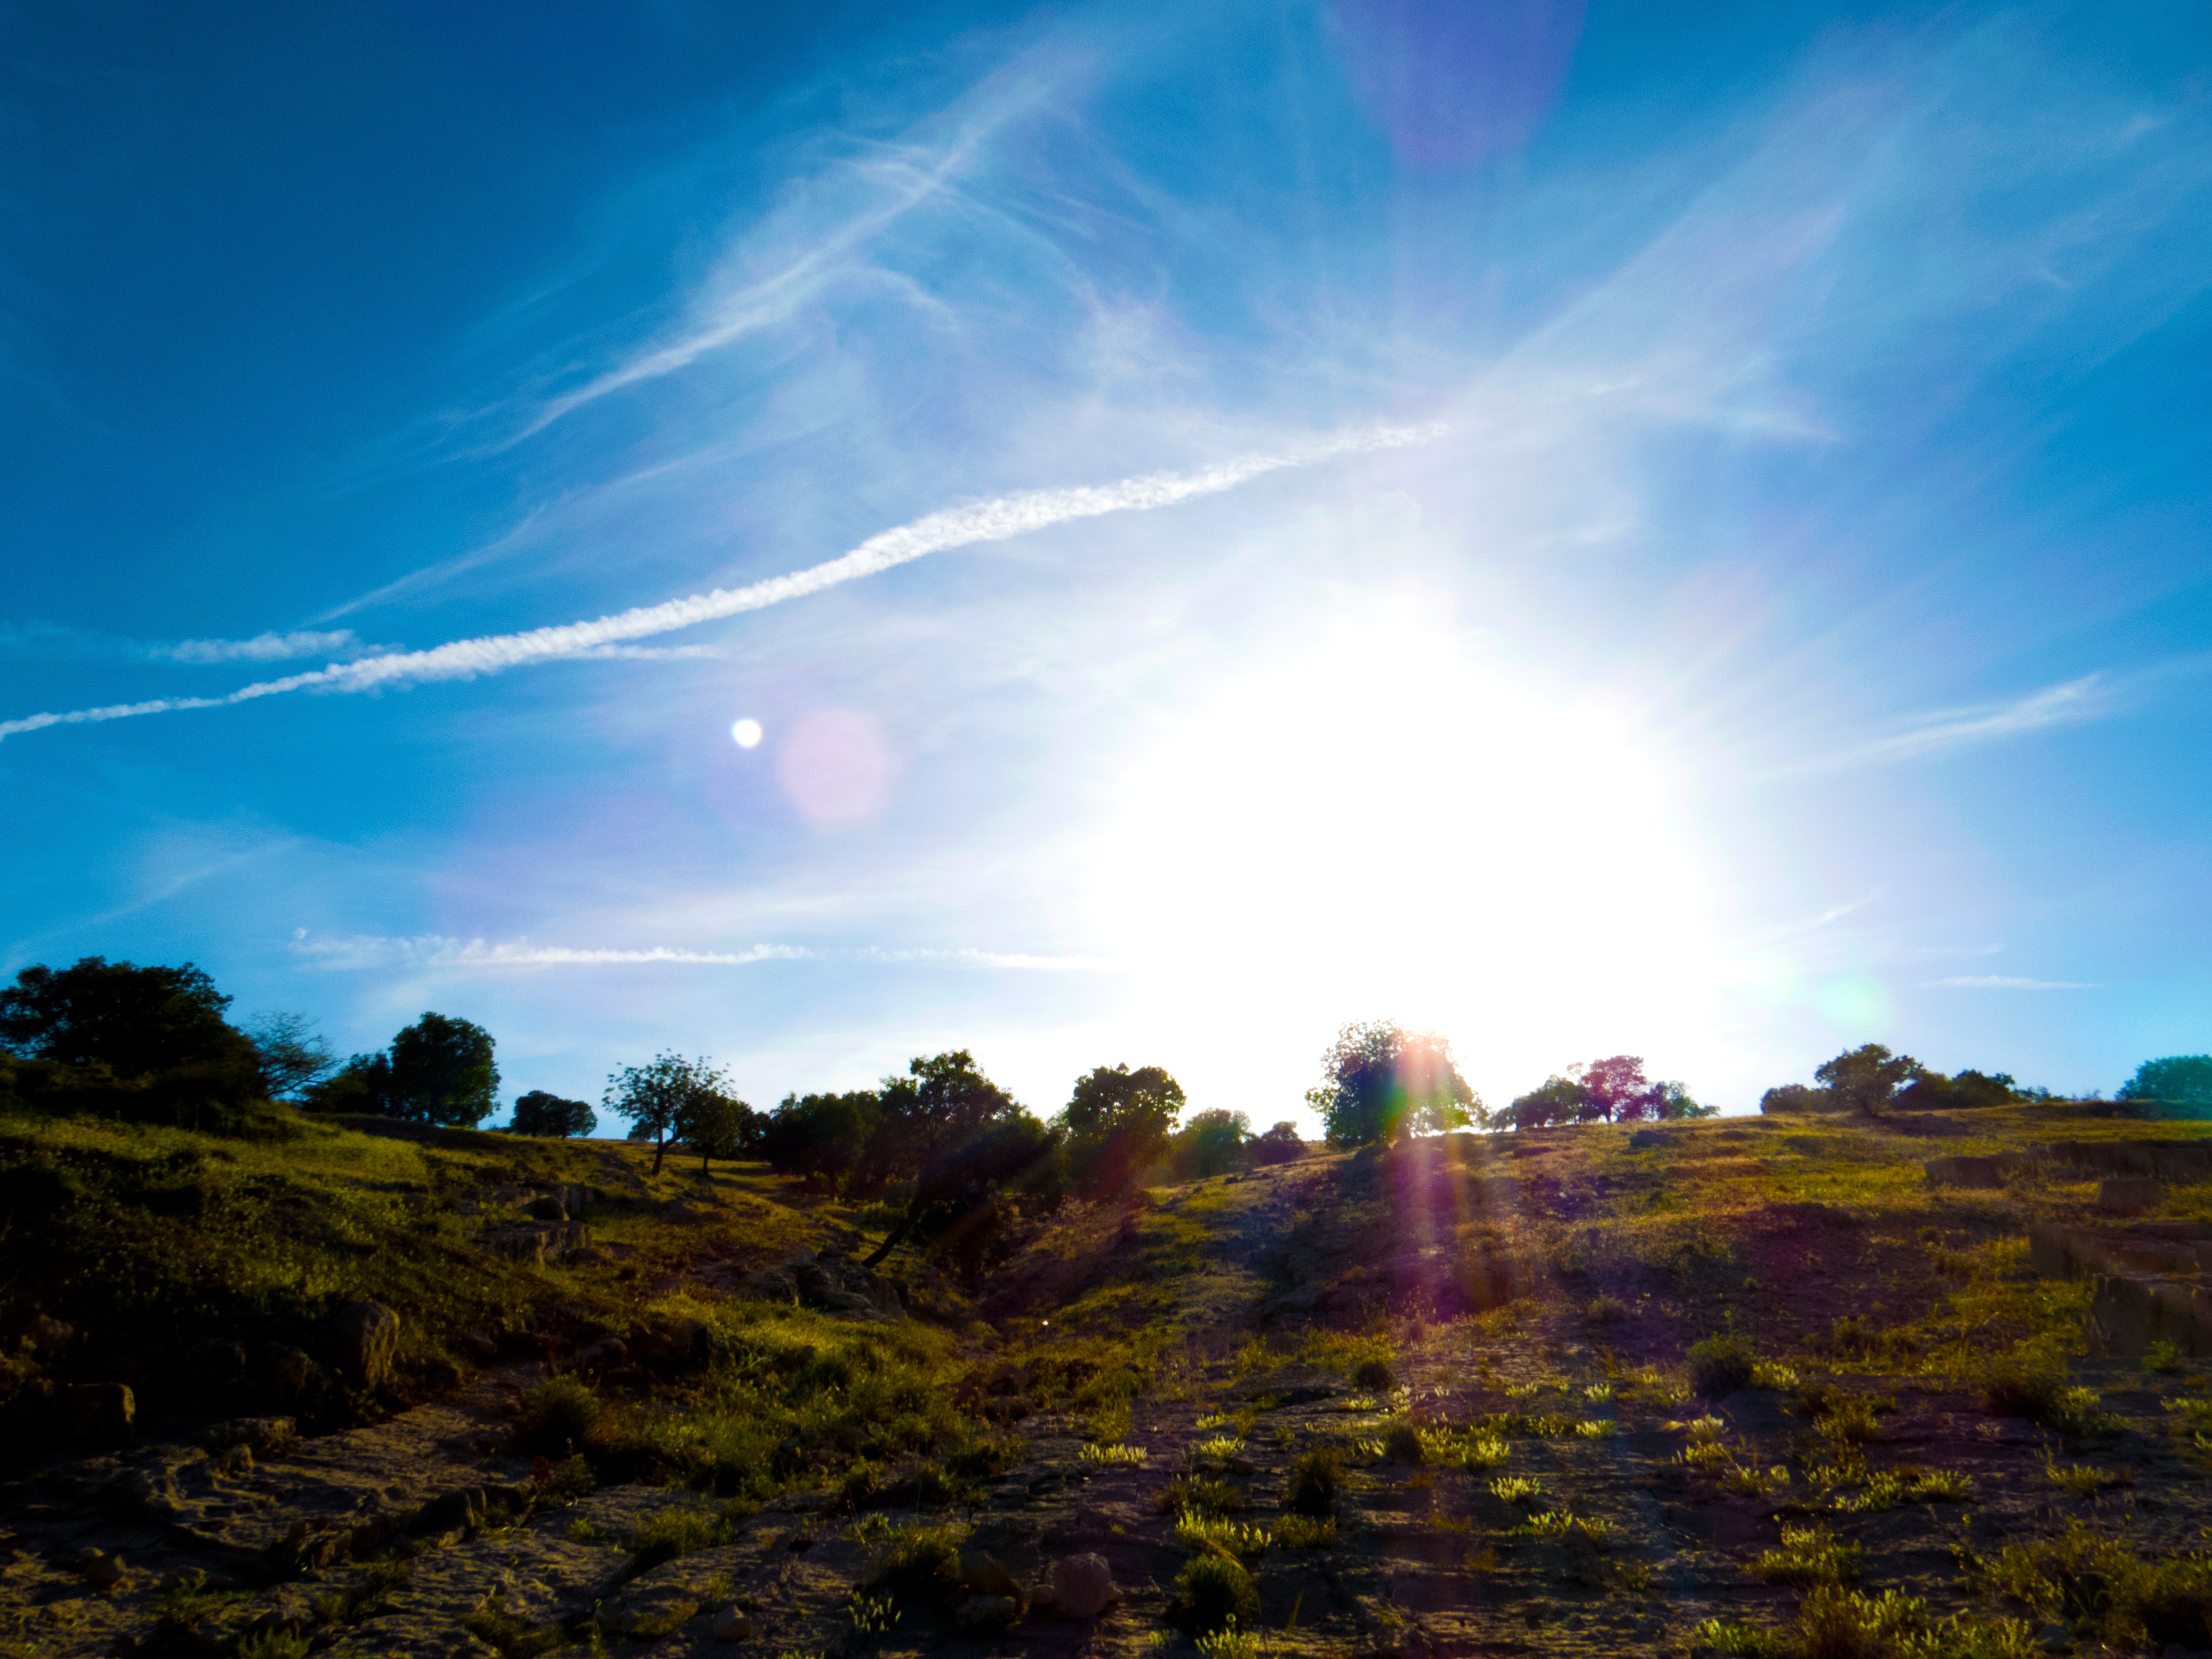
landscape, nature, horizon, mountain, cloud, sky, sun, sunrise, sunset, field, sunlight, morning, hill, dawn, atmosphere, dusk, evening, weather, plain, rainbow, plateau, meteorological phenomenon